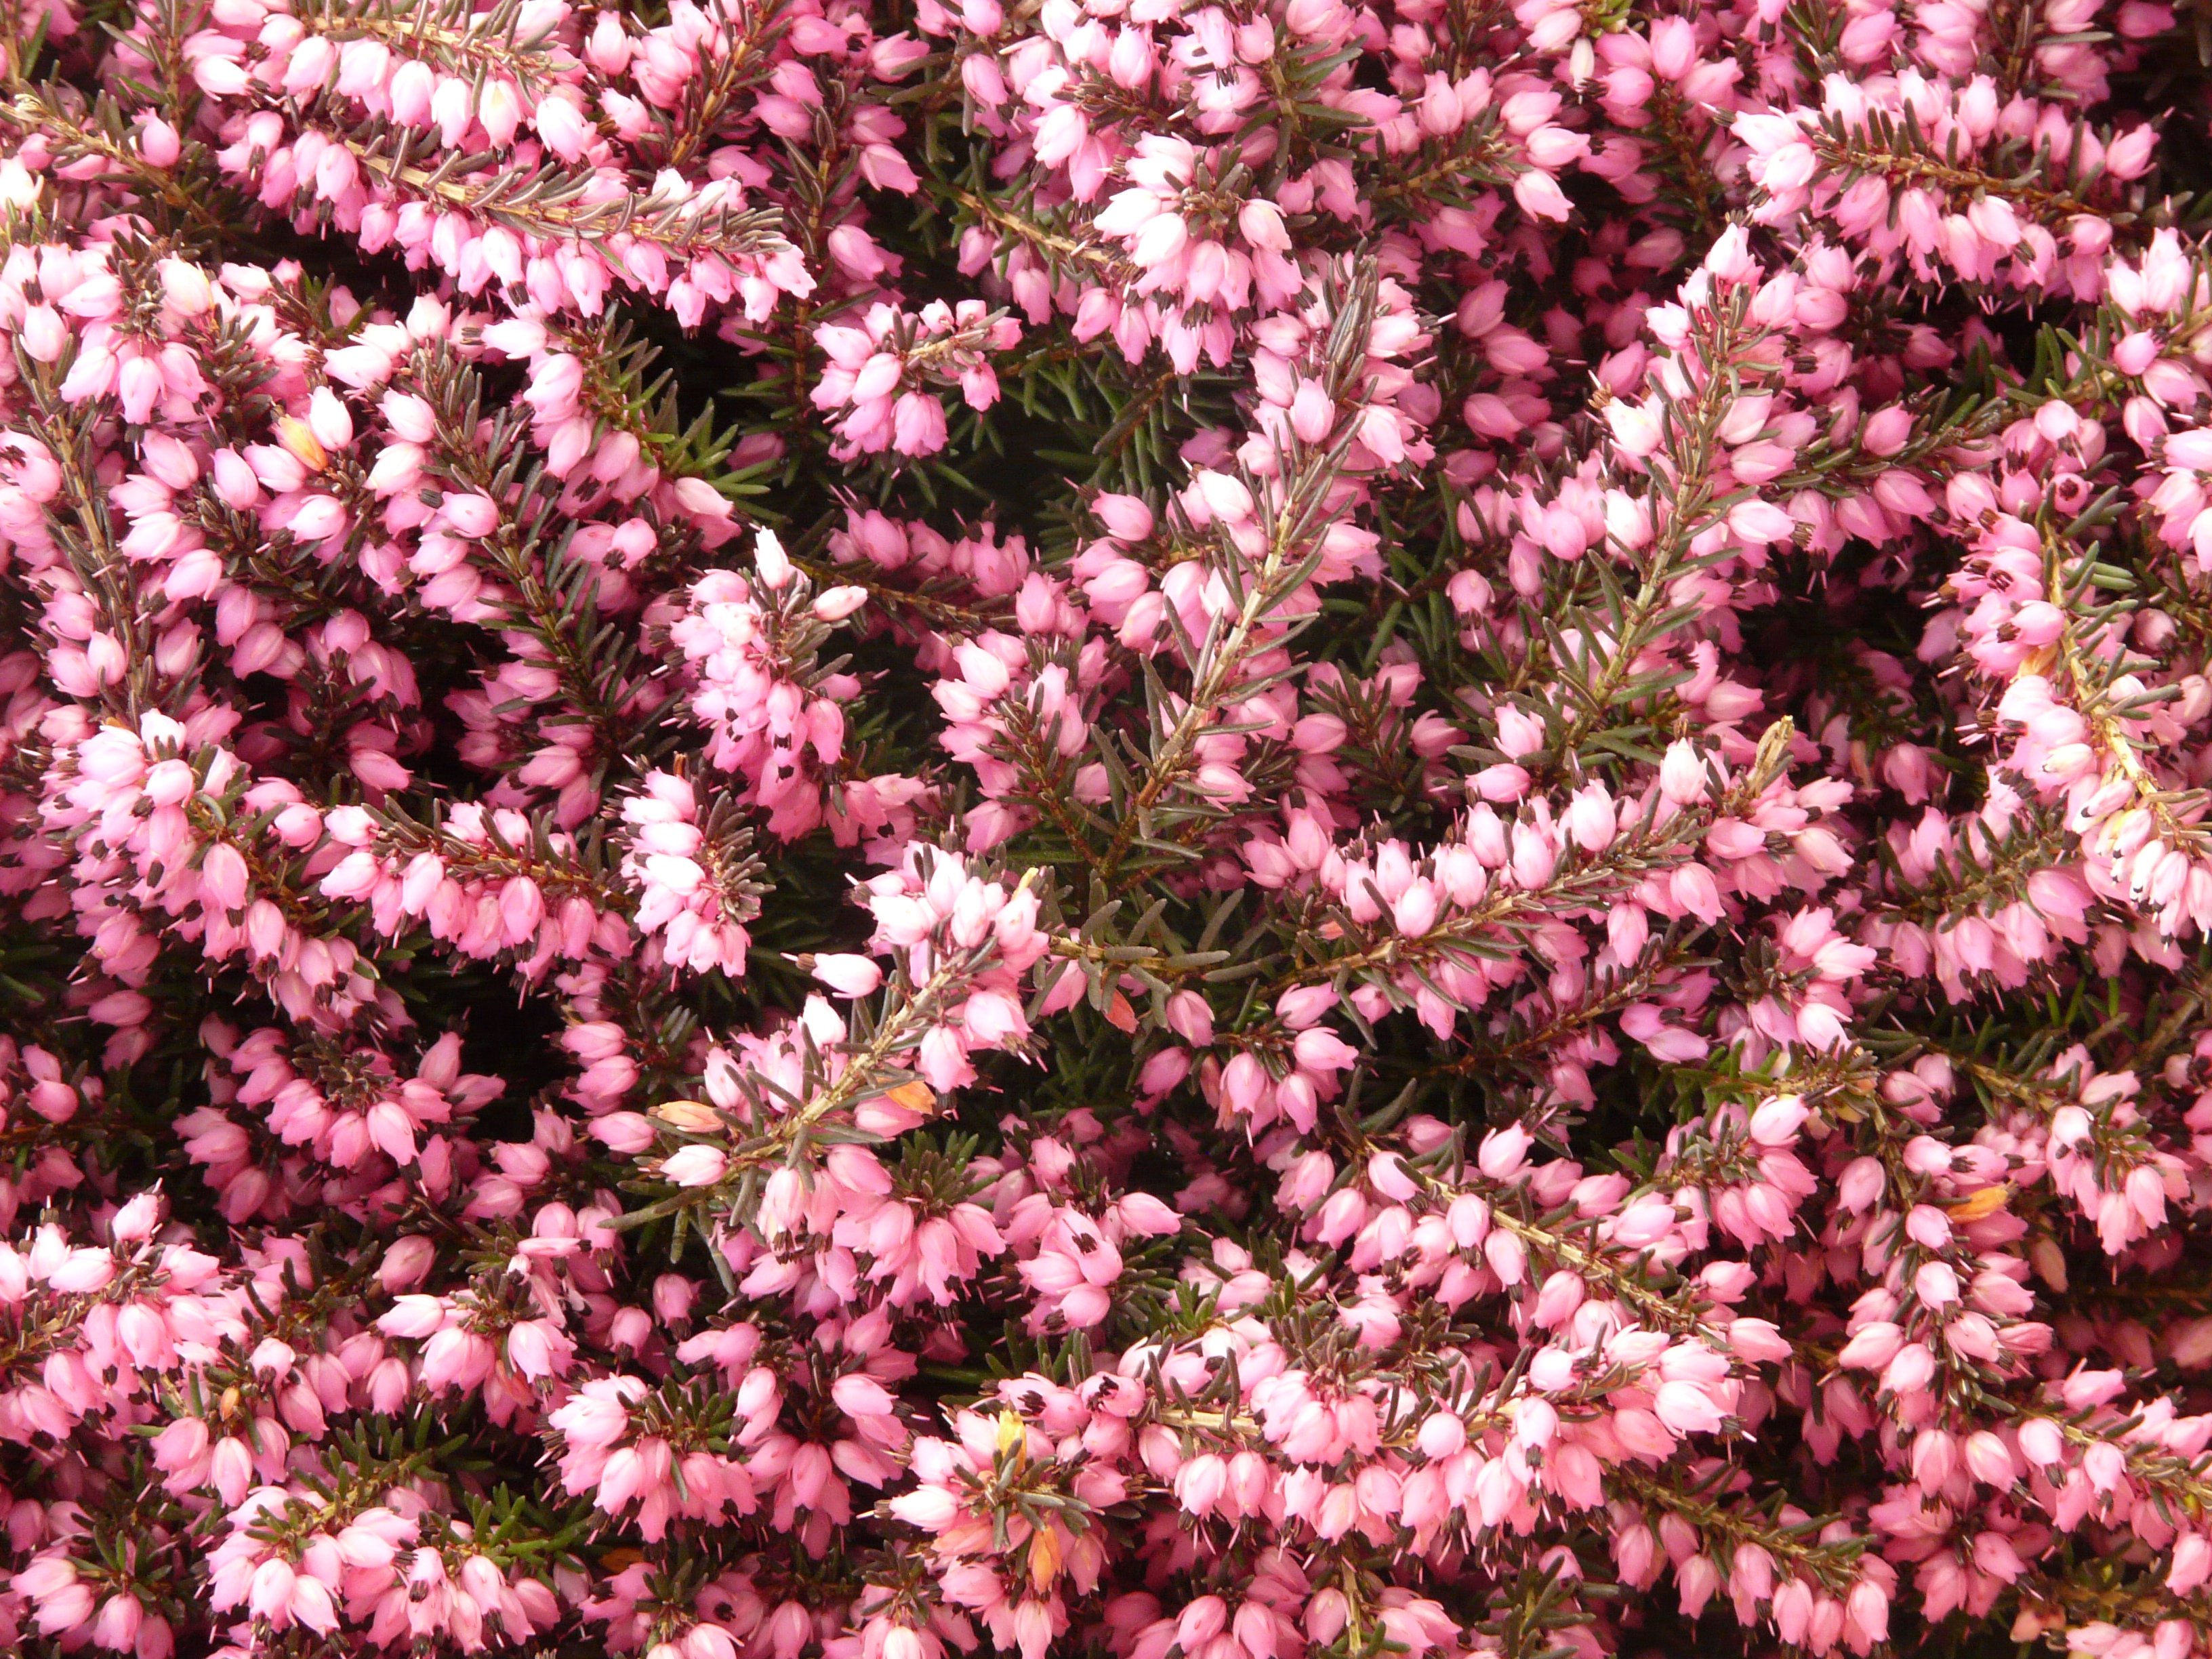
blossom, plant, flower, purple, bloom, botany, garden, pink, flora, shrub, heather, erika, flowering plant, woody plant, land plant, breckland thyme